Hit the Ice

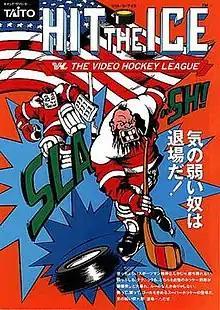
Arcade flyer showing character Phil Bunger

Hit the Ice is an ice hockey sports video game originally released by Taito, Williams and Midway for arcades in 1990. The game is a cartoonish representation of the sport with three players on each team: forward, defense, and goalie. There are few rules, as players are encouraged to trip, elbow and kick opponents.